Government Degree College, Kelam

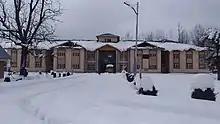

The Government Degree College, Kelam (also known as GDC Kelam or Inspector Shri Muhammad Altaf Dar Degree College) is a co-education college located in Kelam, Kulgam in the Indian union territory of Jammu and Kashmir. The college was established in 2008 and is affiliated with Kashmir University. The college is recognized by University Grants Commission.